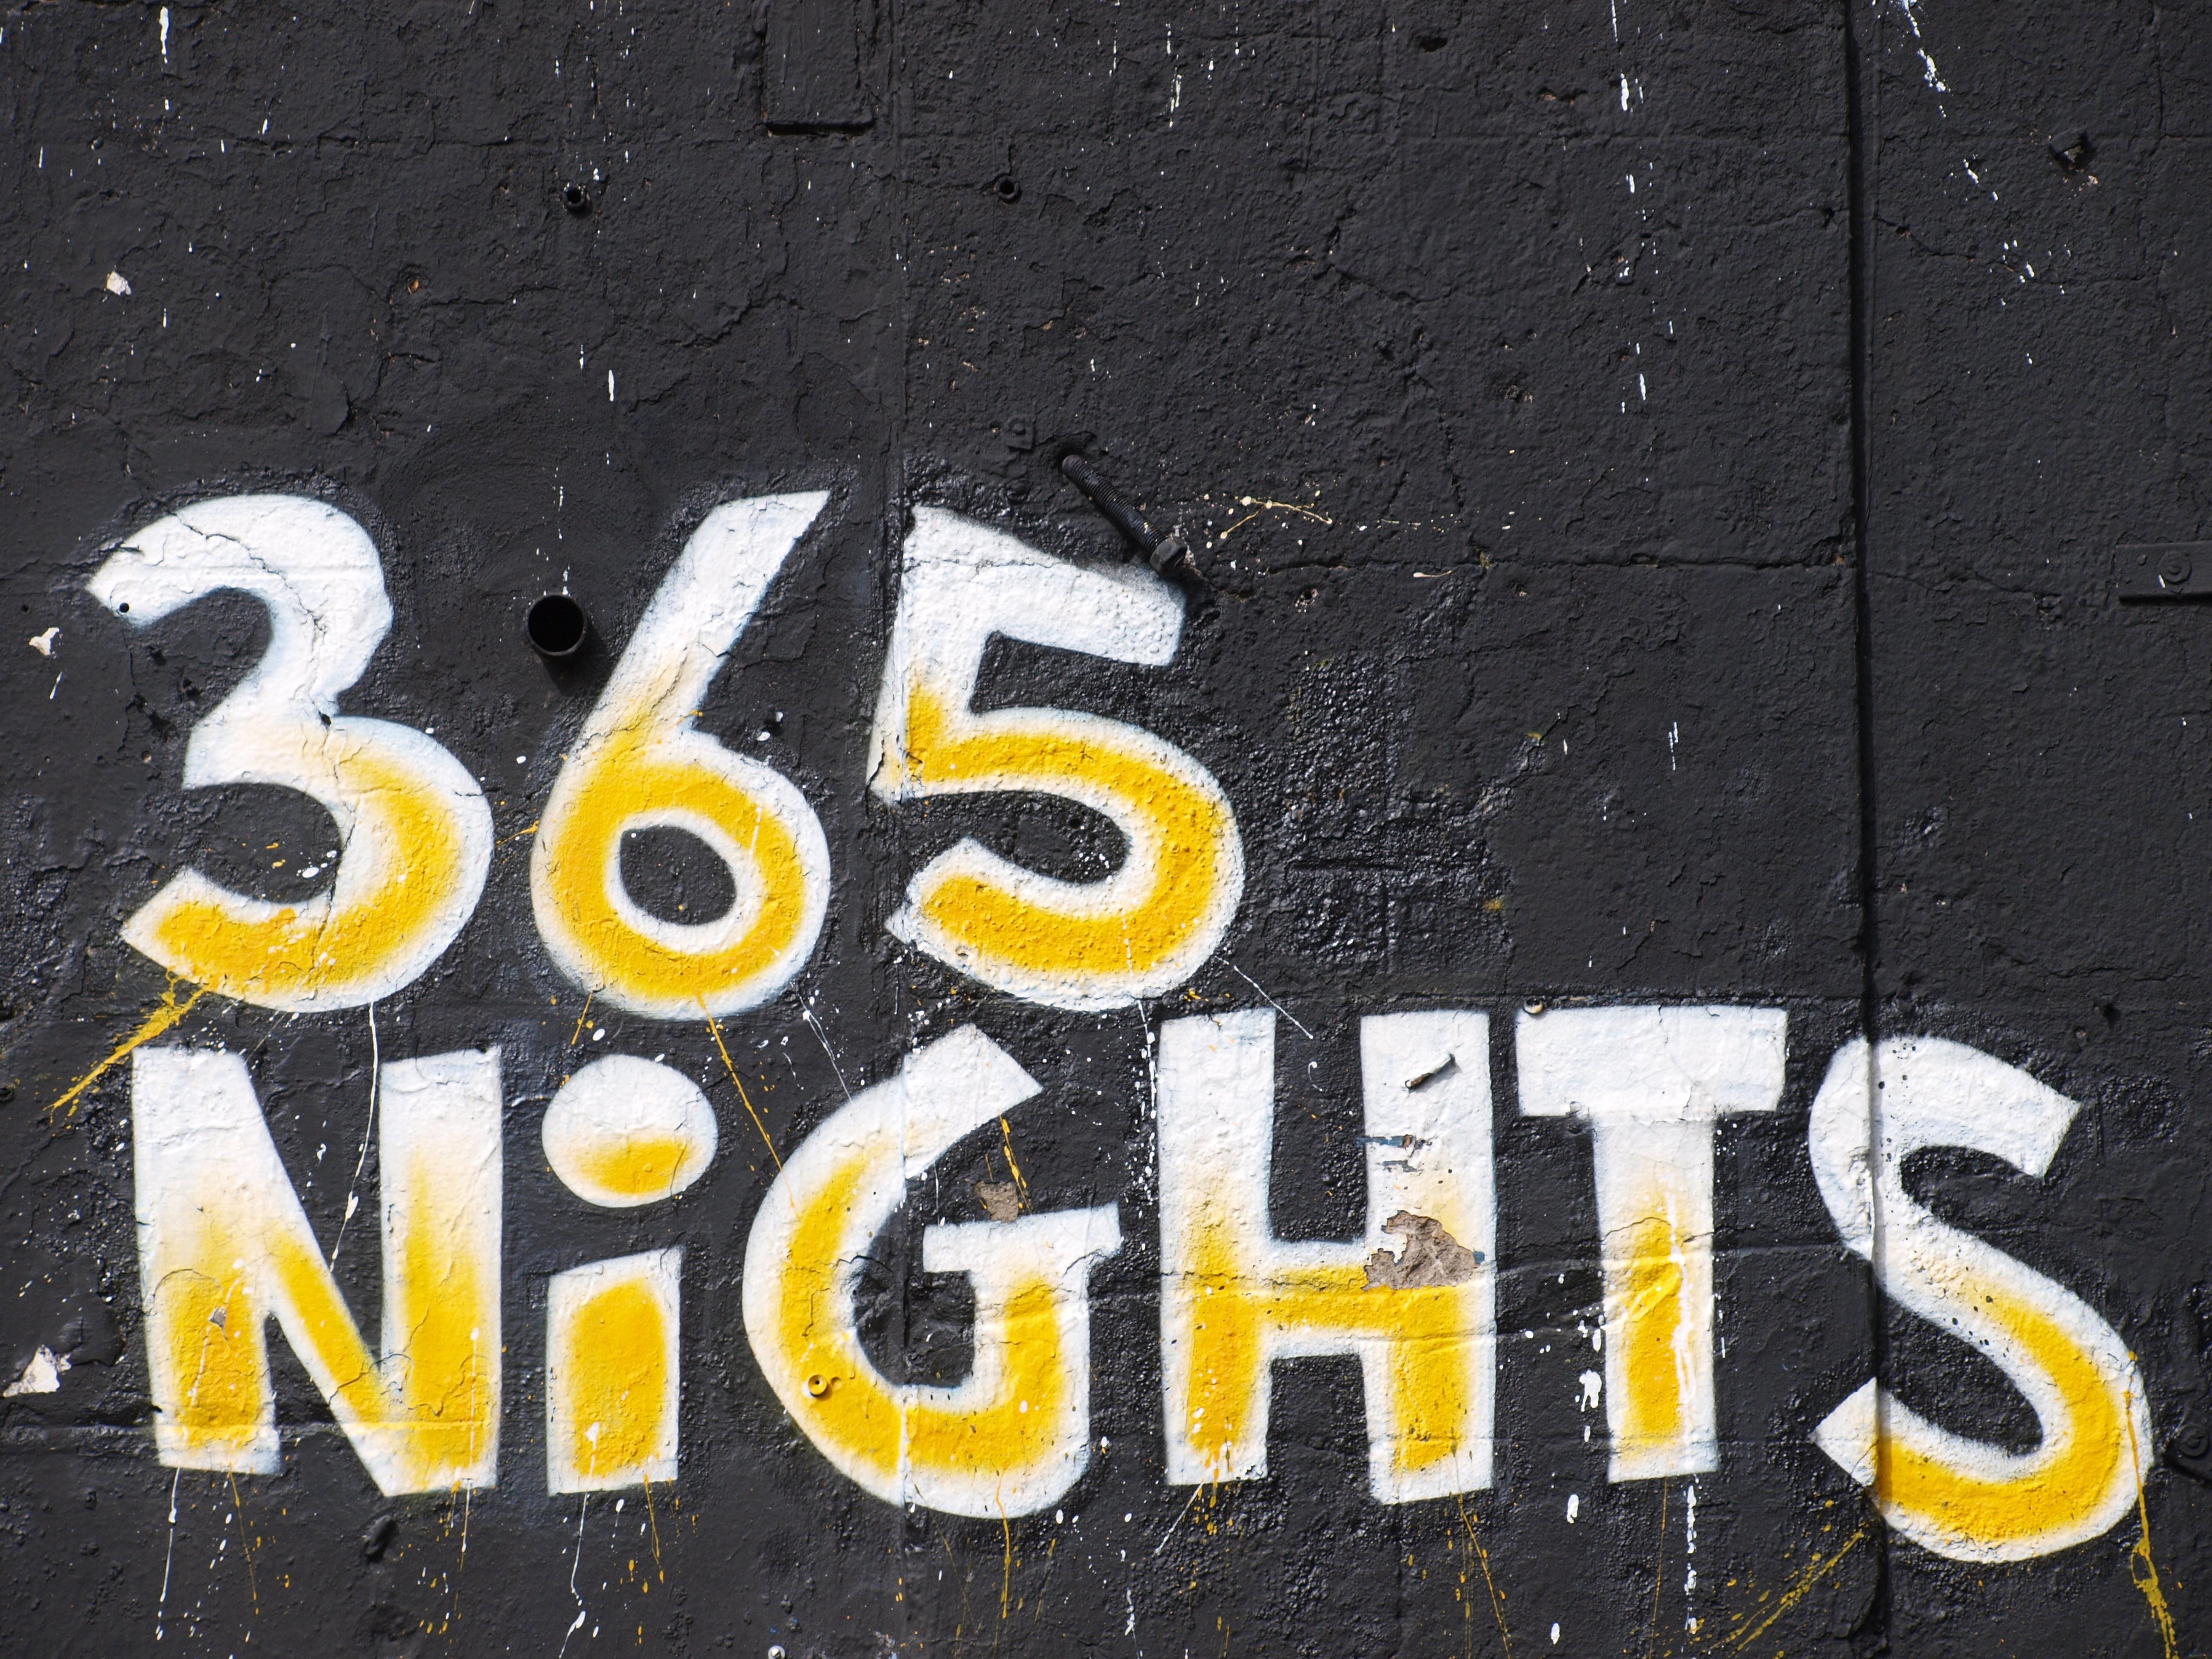
night, number, wall, black, yellow, graffiti, street art, font, art, day and night, 1 year